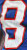
Number: 8